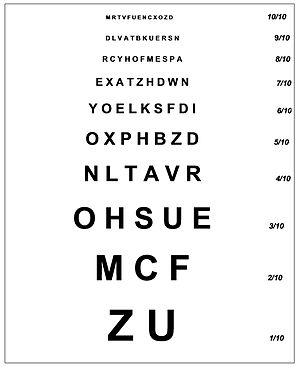
représentation de l'échelle Monoyer (5m)
Les échelles Monoyer sont des tests optométriques, c’est-à-dire servant à déterminer l’acuité visuelle en ophtalmologie, inventés par Ferdinand Monoyer.
Ferdinand Charles Edmond Monoyer, né le 9 mai 1836 à Lyon et mort le 11 juillet 1912 à Lyon, est un physicien et ophtalmologue français, inventeur de la dioptrie et d'une échelle optométrique pour la mesure de l'acuité visuelle : l'échelle Monoyer.